Lucky Star (manga)

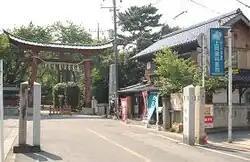
The opening animation of the anime featured this shot of the Washinomiya Shrine.

The popularity of "Lucky Star" also brought many of its fans to the real life settings of the anime, beginning in April 2007. The August issue of the "Newtype" magazine ran a feature on the various locales which the anime is based on, including Konata's home in Satte, Saitama, Kagami and Tsukasa's home in Washimiya, Saitama, and the school in Kasukabe, Saitama. The magazine also included directions on how to reach these places from the otaku hotspot Akihabara, which resulted in massive "pilgrimages" to these areas.